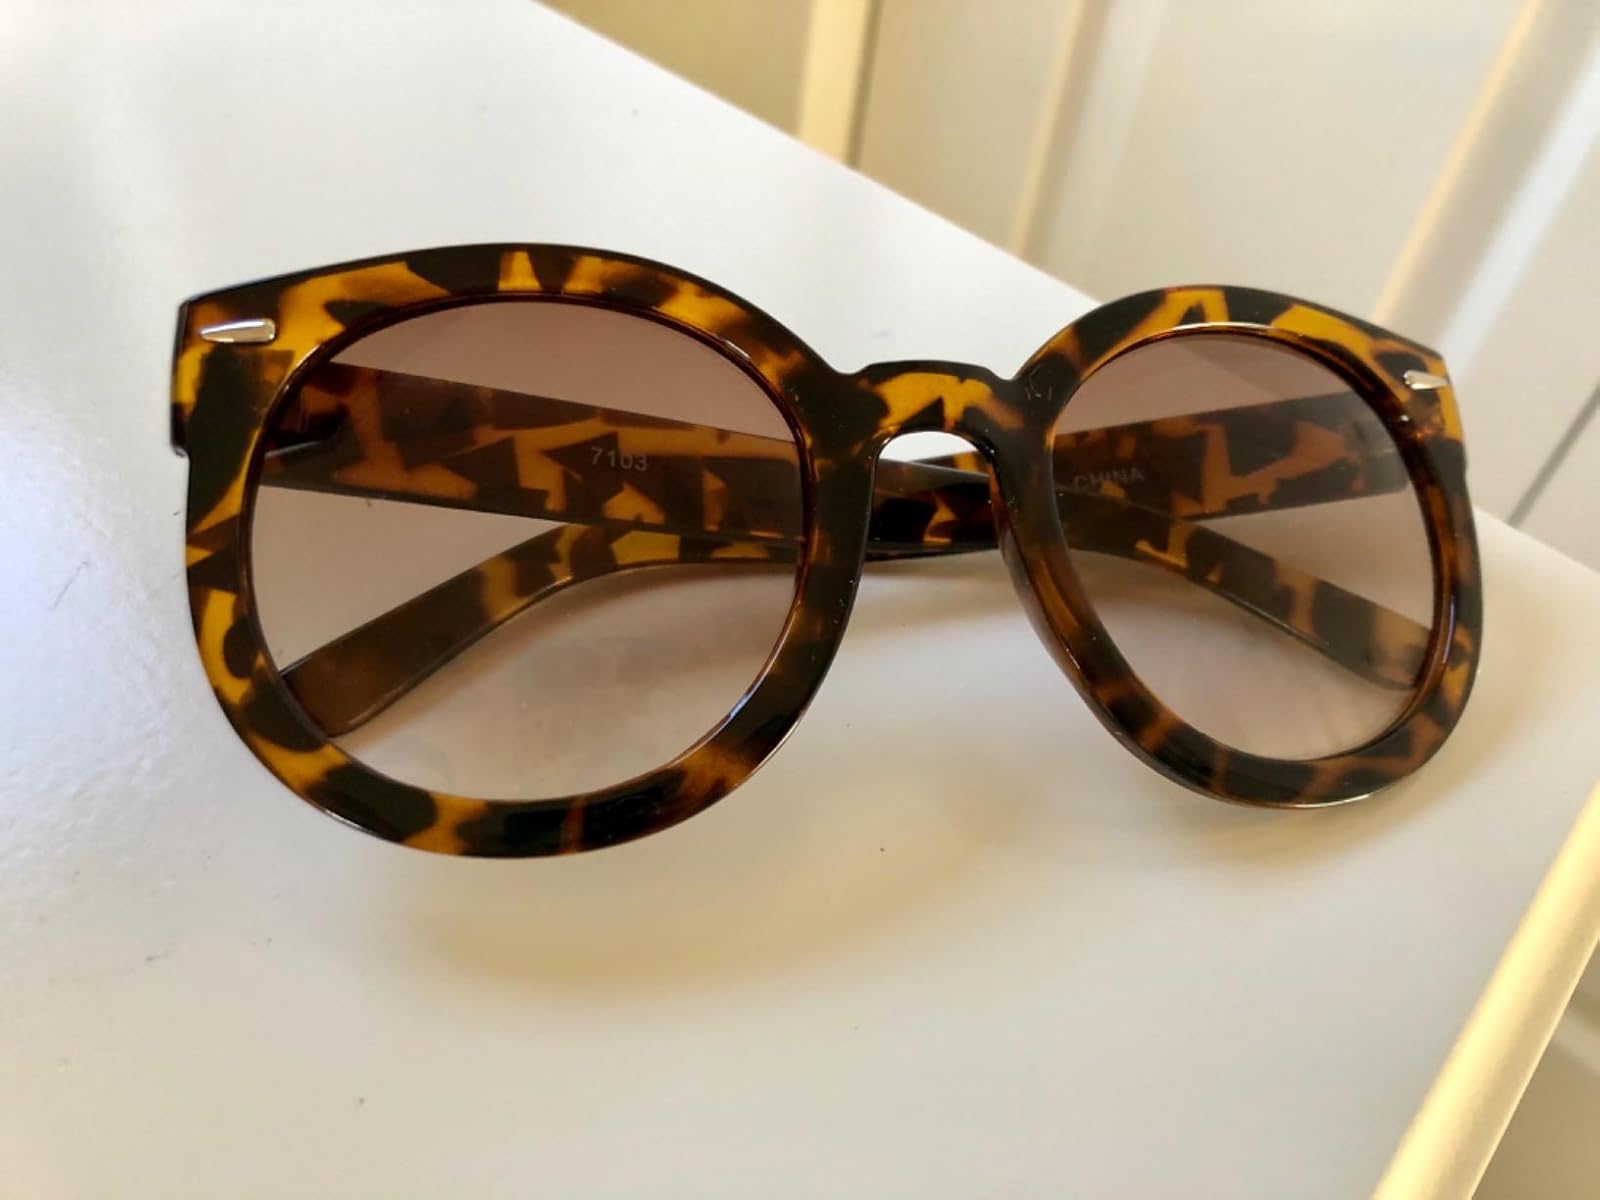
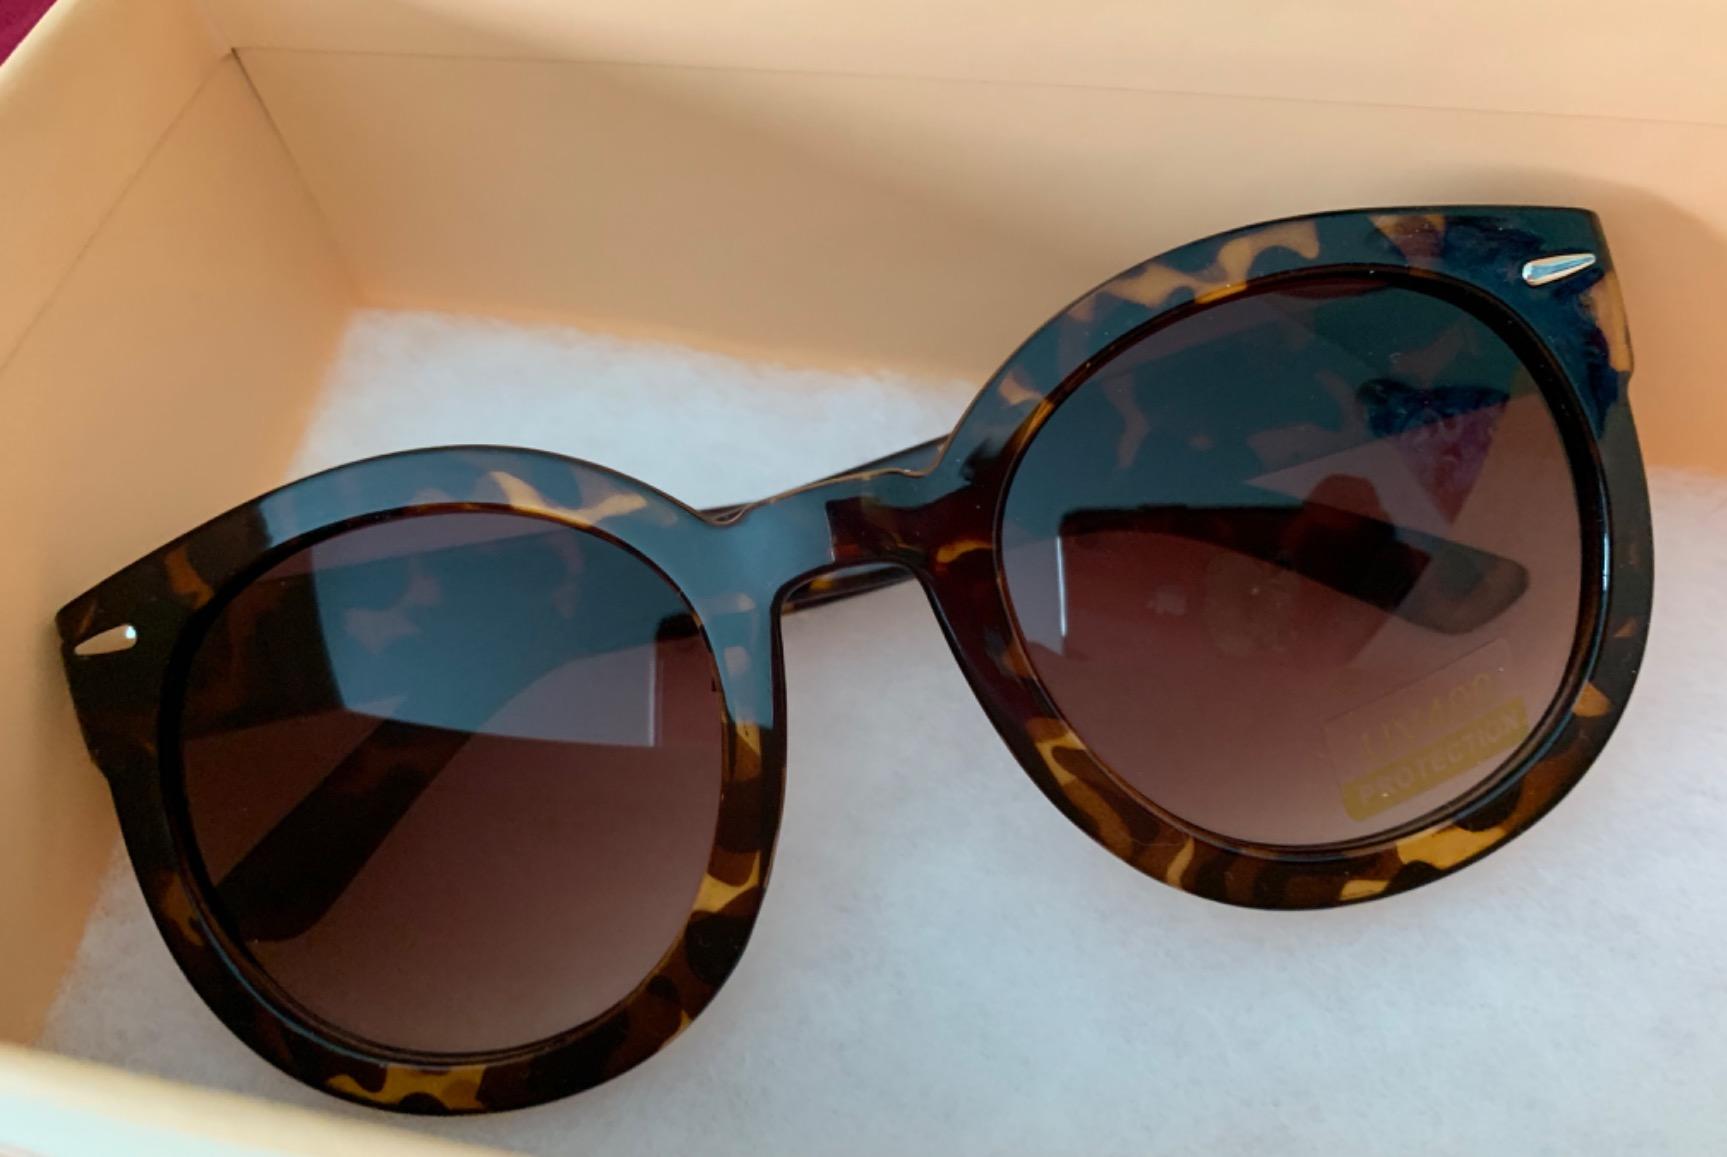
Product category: accessories_sunglasses
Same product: yes